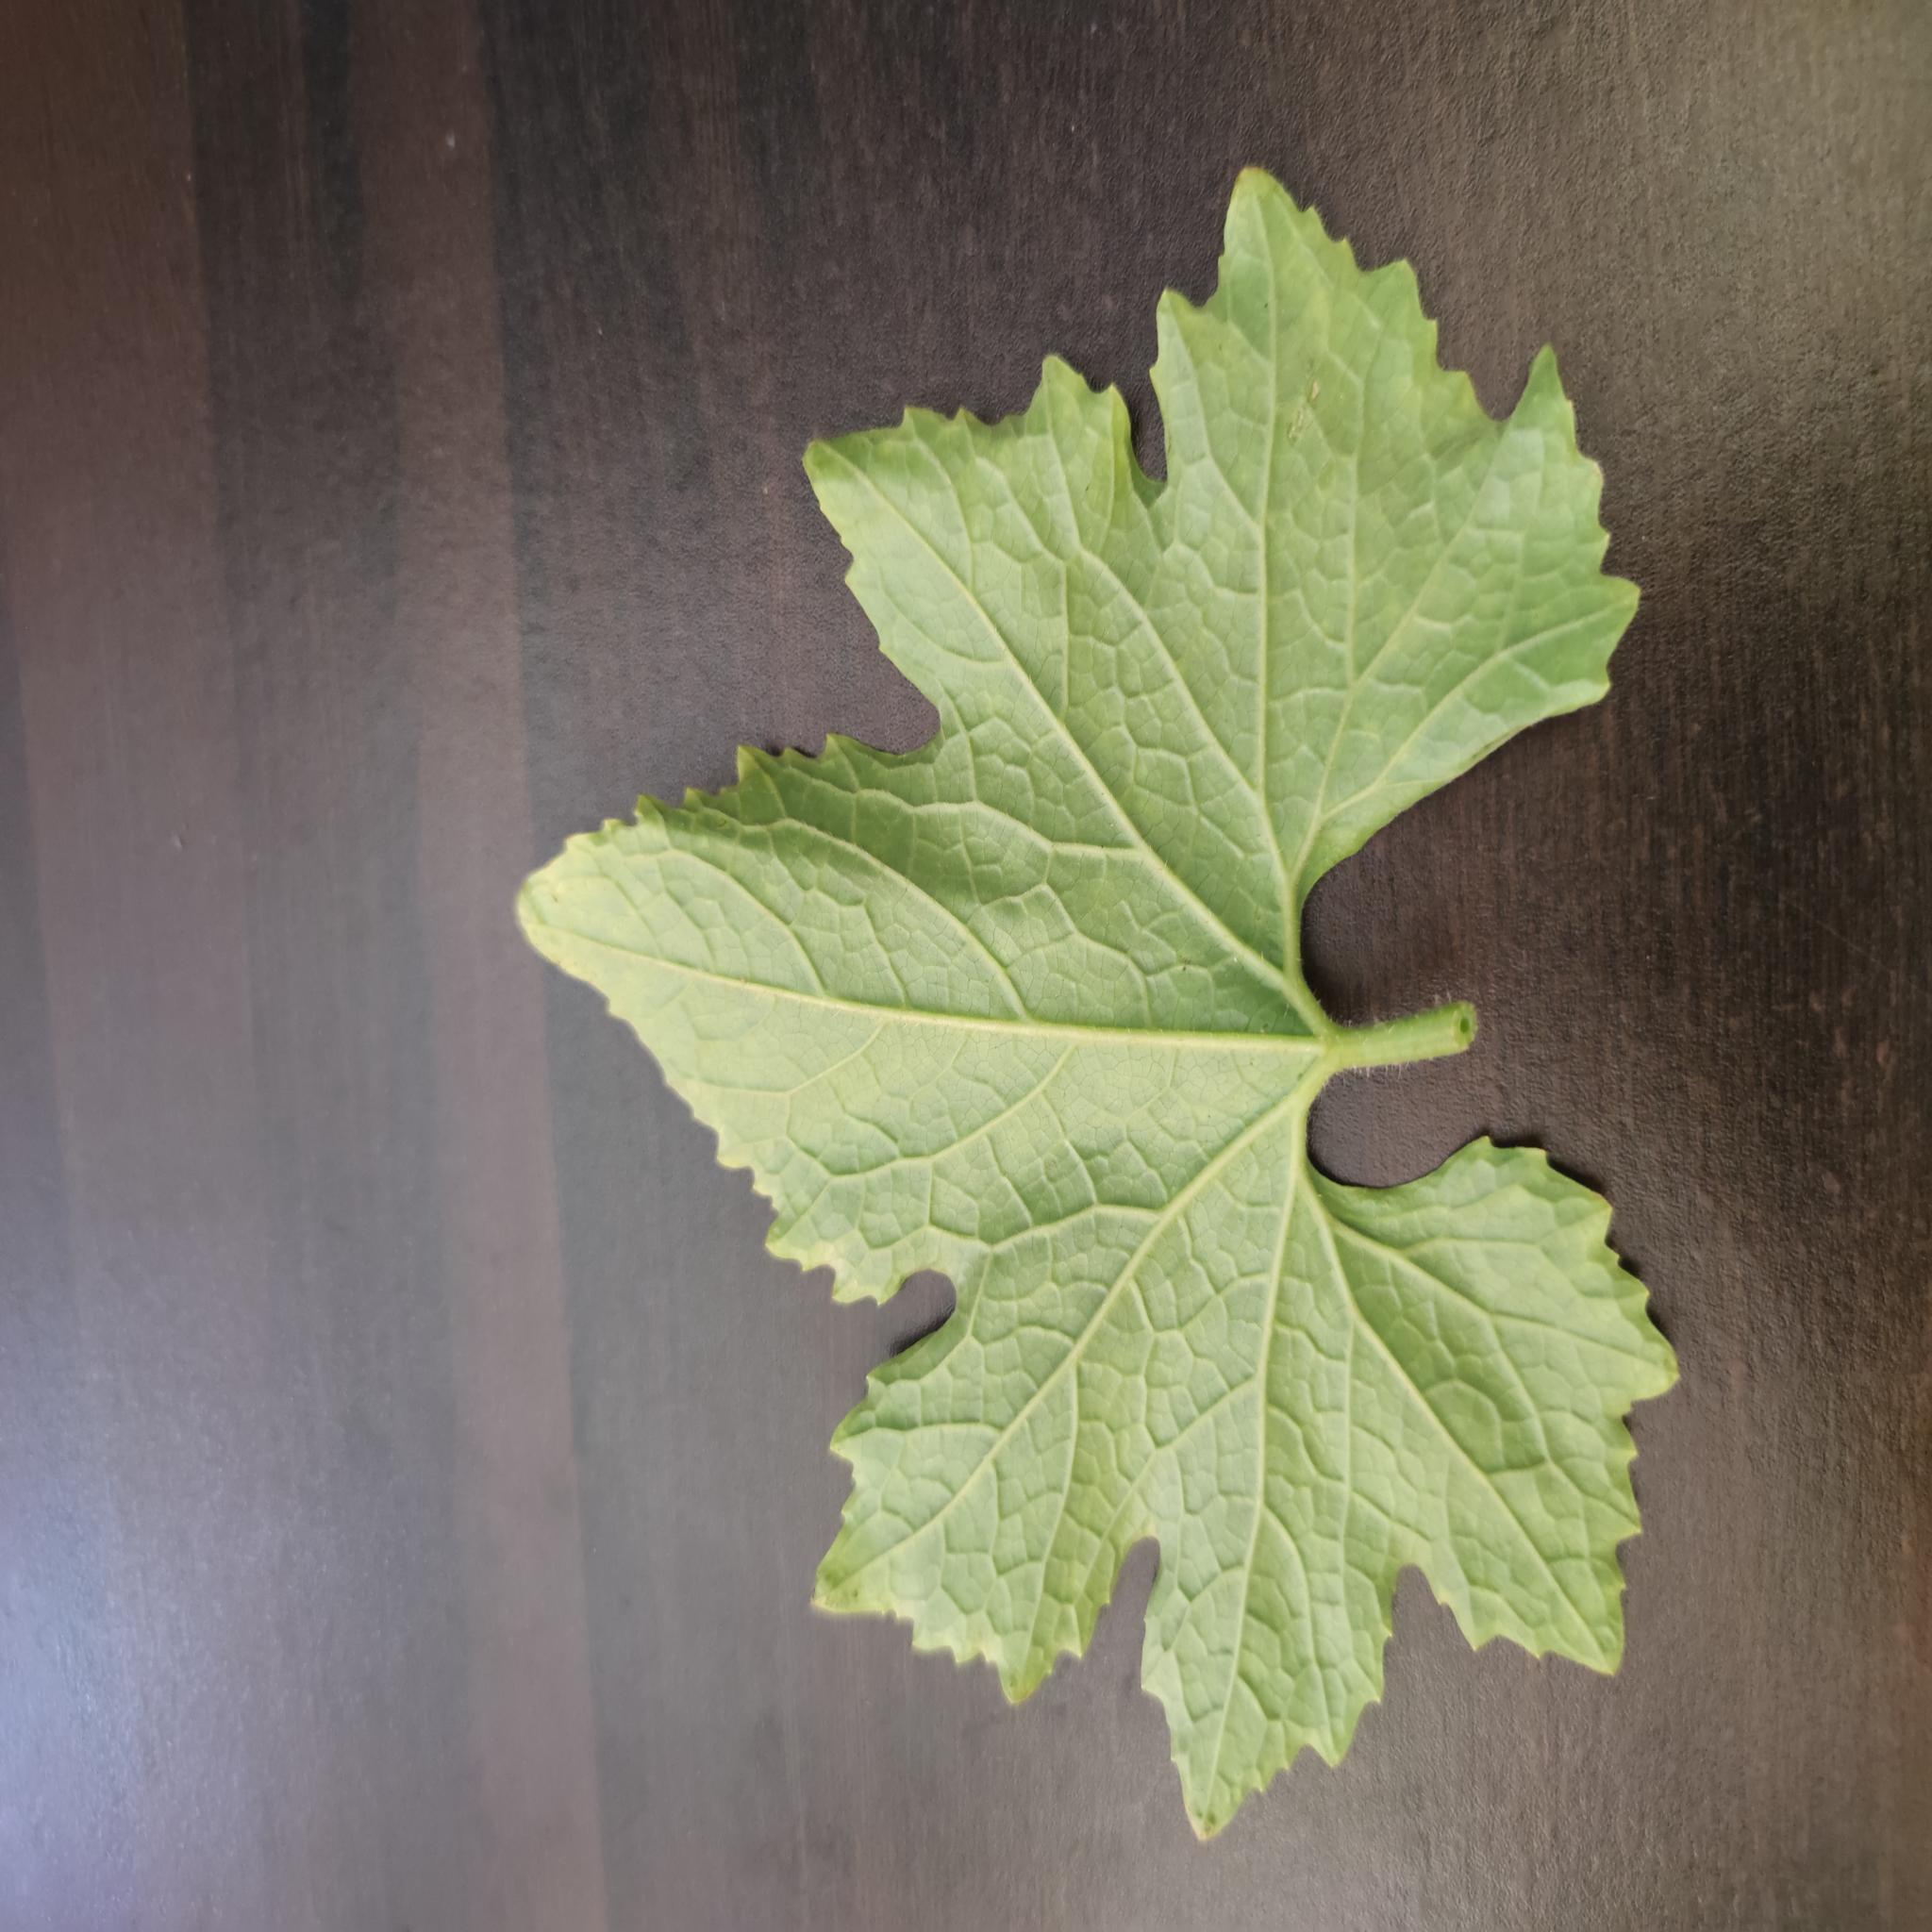
Label: Healthy